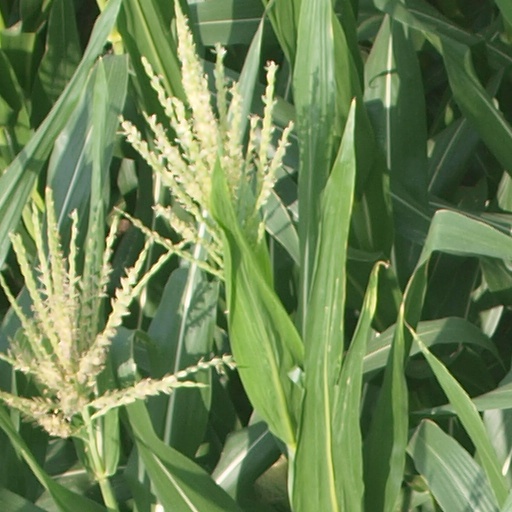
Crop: maize; corn